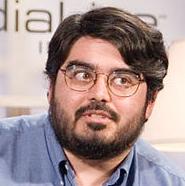
Age: 33